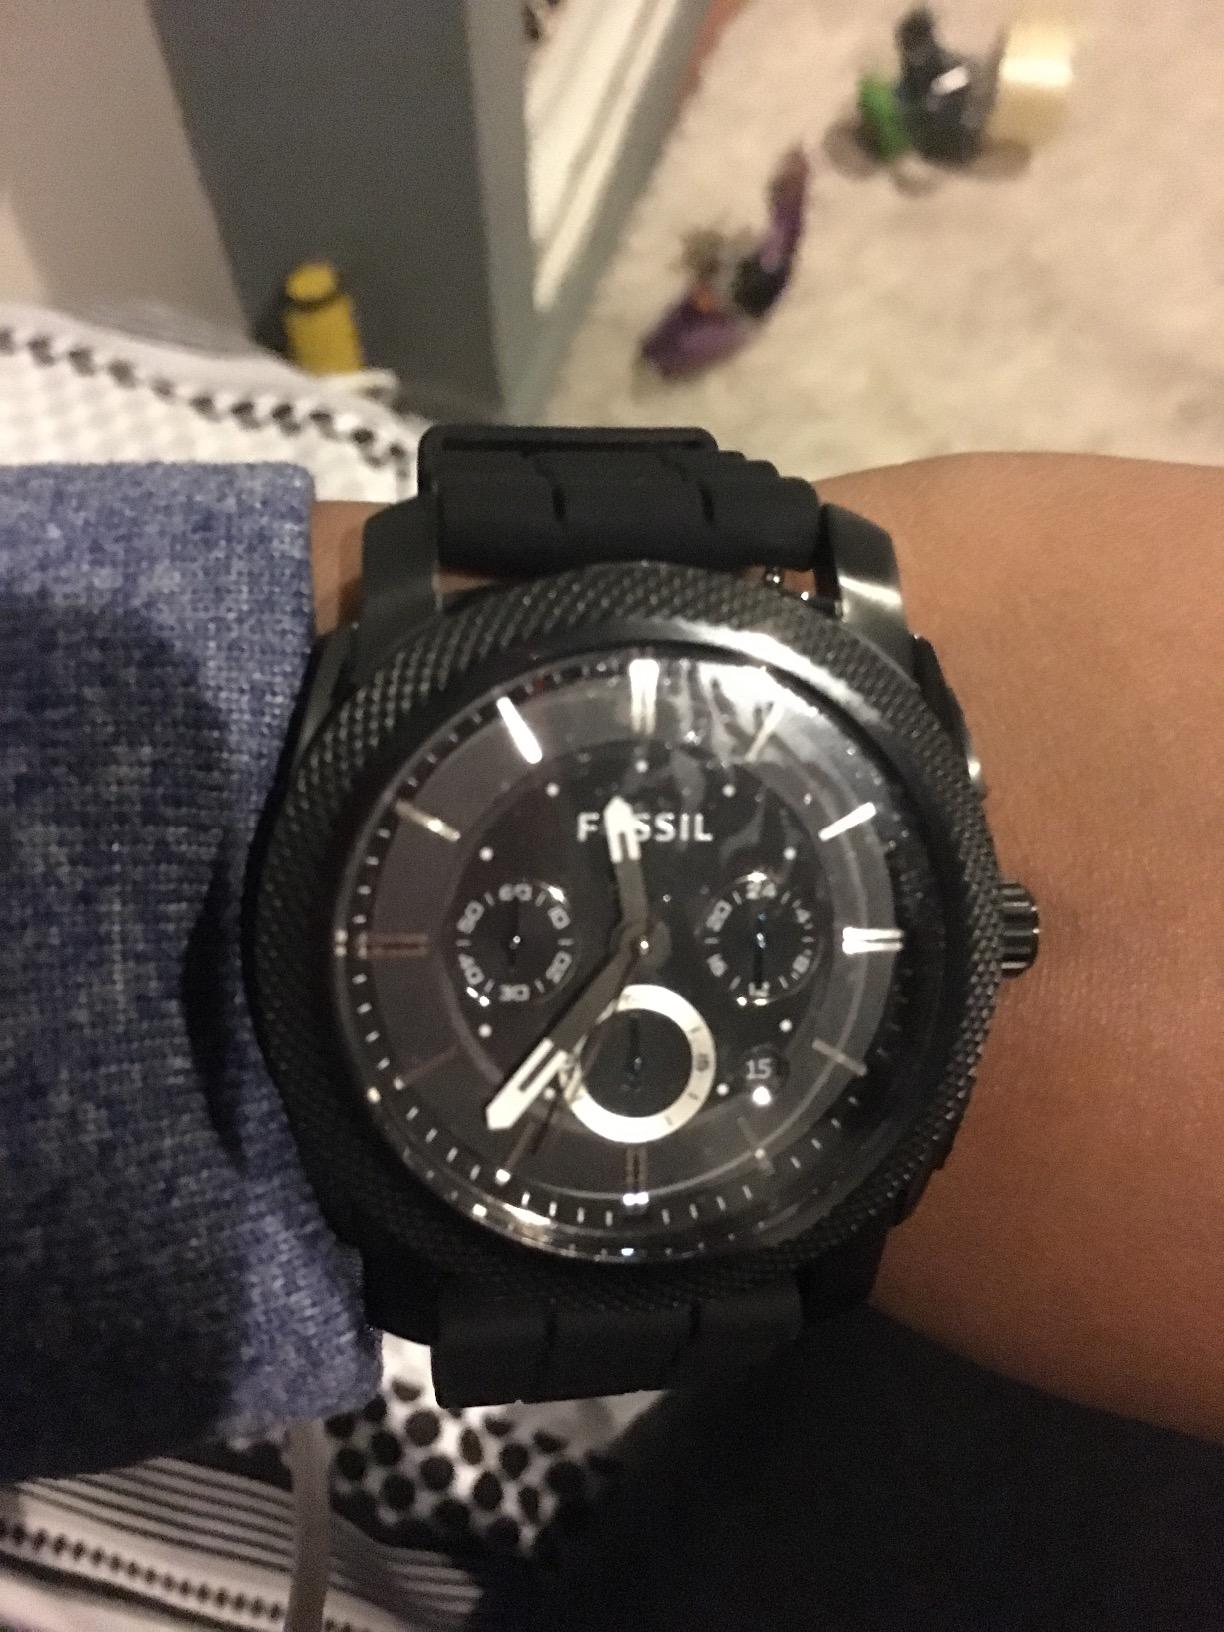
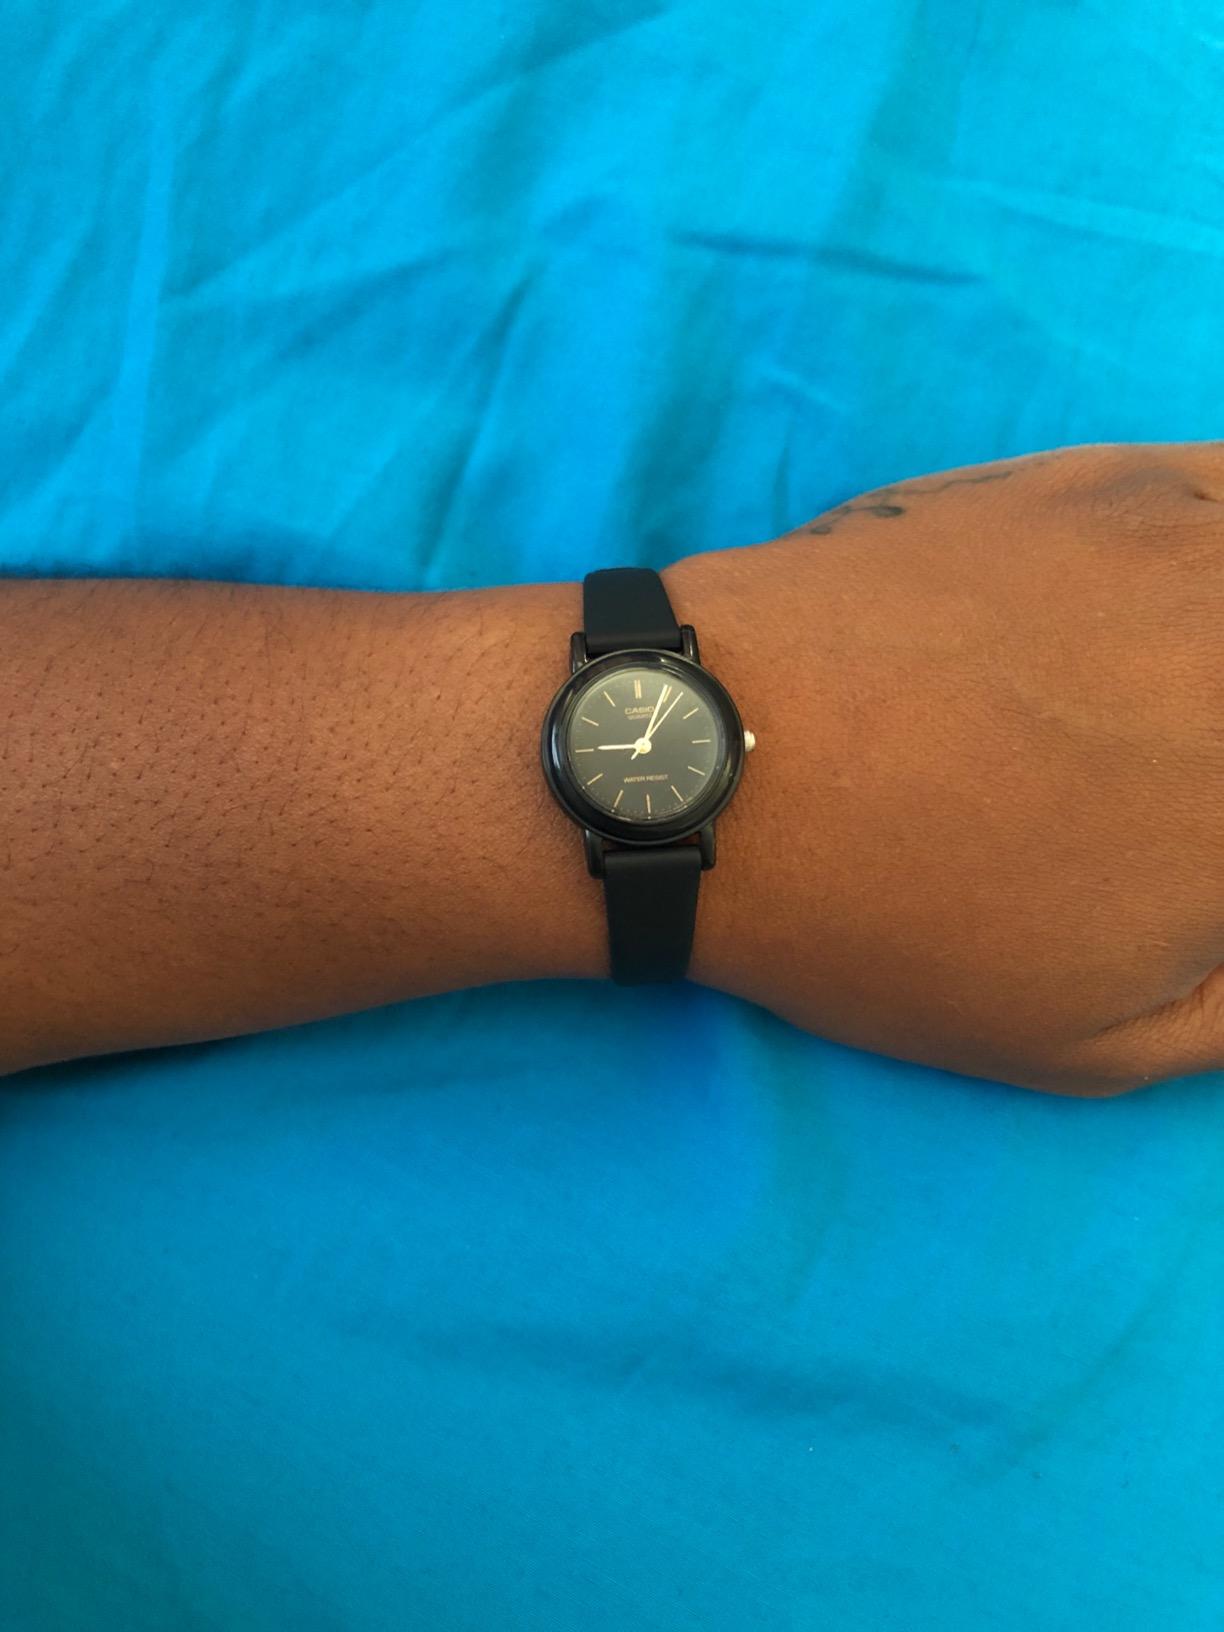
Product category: accessories_watch
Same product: no